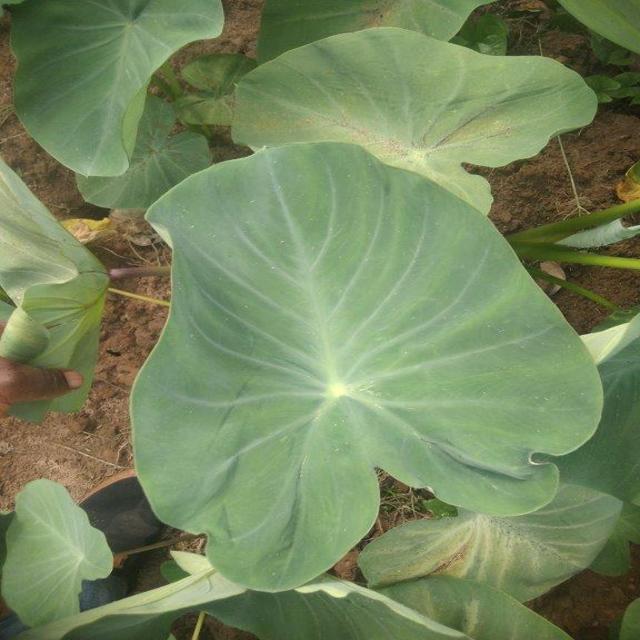
Label: Healthy